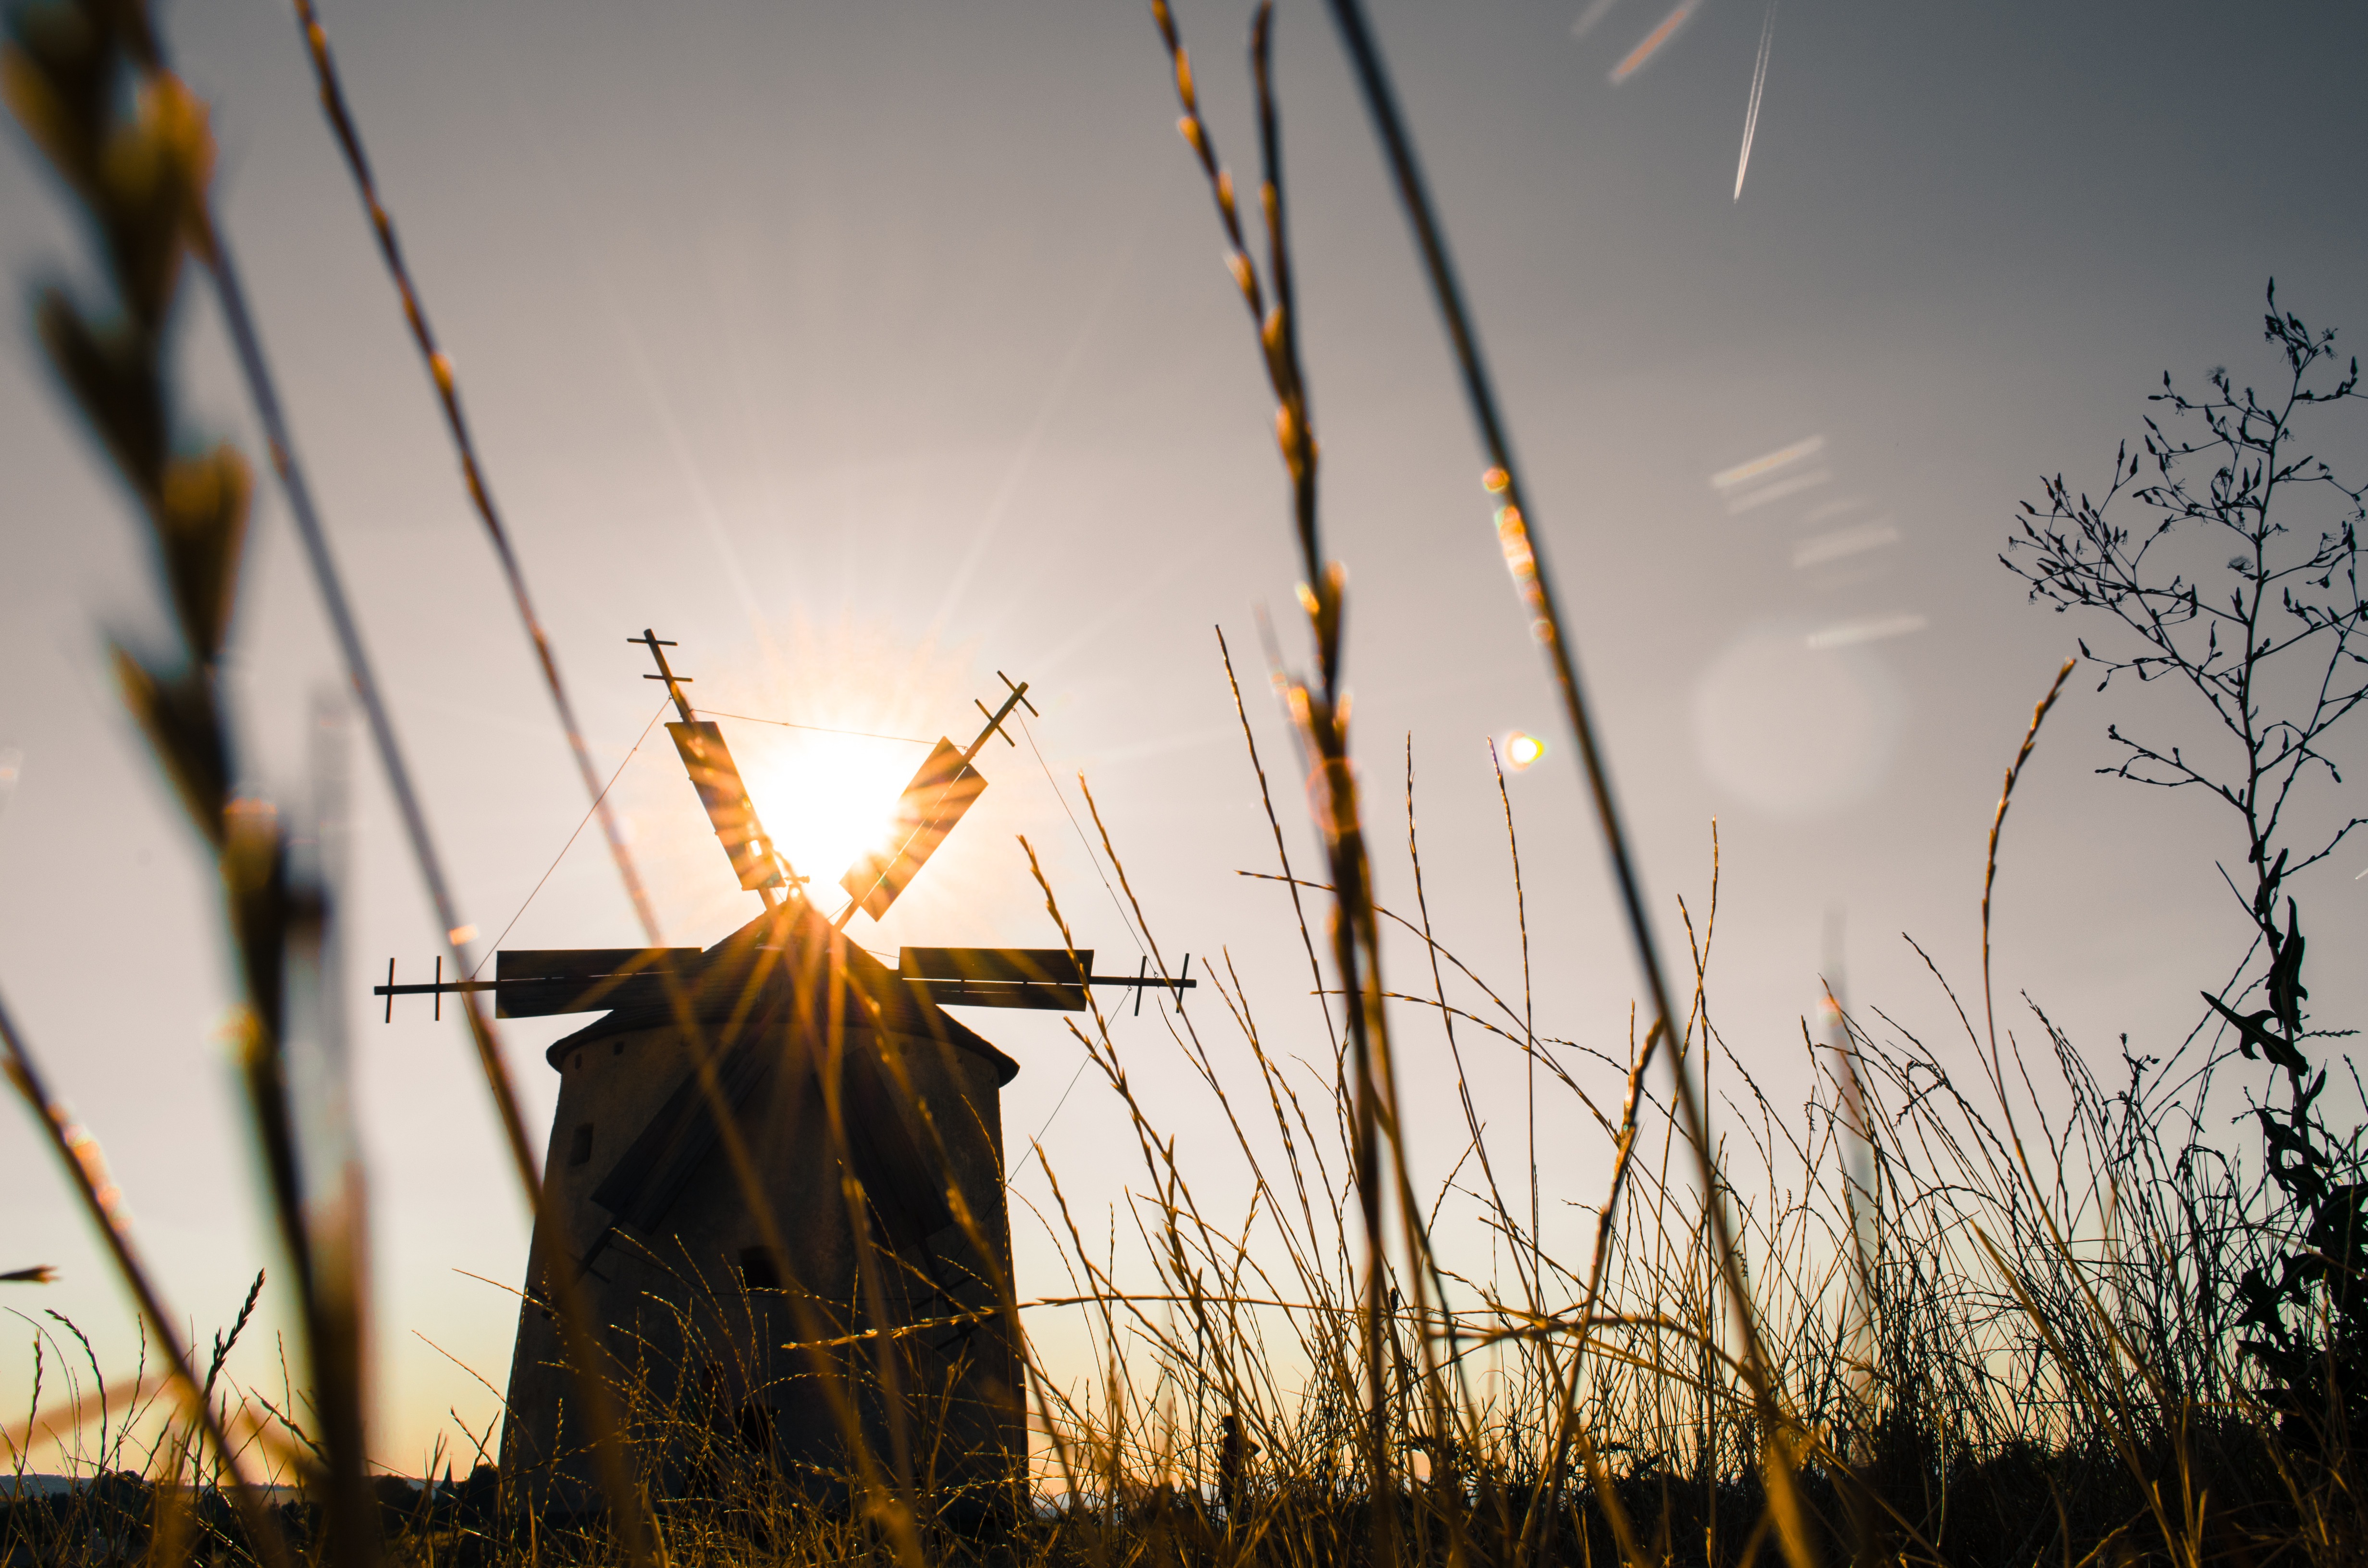
tree, nature, grass, branch, light, plant, sky, sun, sunset, sunlight, morning, flower, windmill, wind, monument, evening, reflection, autumn, season, mill, macro photography, astronomical object, old windmill, grass family, woody plant, throughout the windmill, bakony mountain windmill, gabona rl